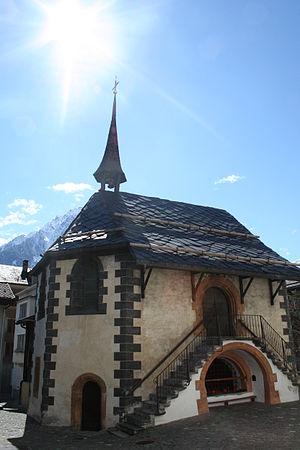
Cette liste présente les biens culturels d'importance nationale dans le canton du Valais. Cette liste correspond à l'édition 2009 de l'Inventaire Suisse des biens culturels d'importance nationale pour le canton du Valais. Il est trié par commune et inclus : 58 bâtiments séparés, 16 collections, 15 sites archéologiques et deux cas particuliers.